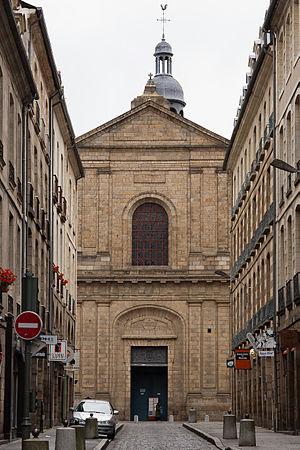
La photographie est prise de l'extrémité est de la rue du Guesclin, afin de souligner la mise en perspective de la façade. On voit le sommet du beffroi, mais les côtés de la façade et la tour (au nord) sont masqués par les immeubles de la rue. L'inscription «
La basilique Saint-Sauveur de Rennes est une basilique mineure de l’Église catholique romaine, connue sous le nom de Notre-Dame des Miracles et Vertus, située au cœur du centre-ville historique de Rennes en France. Sa fondation, sous le nom de Saint-Sauveur, est antérieure au XIIᵉ siècle. Agrandie à plusieurs reprises et reconstruite au début du XVIIIᵉ siècle, elle a été le siège d'une paroisse pendant près de trois cents ans, jusqu’à la Seconde Guerre mondiale, puis à nouveau à partir de 2002. À la suite de plusieurs événements qualifiés de miraculeux aux XIVᵉ et XVIIIᵉ siècles, le culte de Notre Dame s’y développe fortement pour aboutir à une érection en basilique en 1916. De style classique, cet édifice se distingue particulièrement par son mobilier : baldaquin du maître-autel, chaire en fer forgé, orgue, ainsi que les nombreux ex-voto déposés par les fidèles.
François-André Forestier de Villeneuve, plus souvent appelé simplement François Forestier ou Forestier l'Aîné, né vers 1699, mort en 1765, est un ingénieur et architecte français du XVIIIᵉ siècle. Il construit notamment des églises et des hôtels particuliers, et élabore le nouveau plan directeur de Rennes.